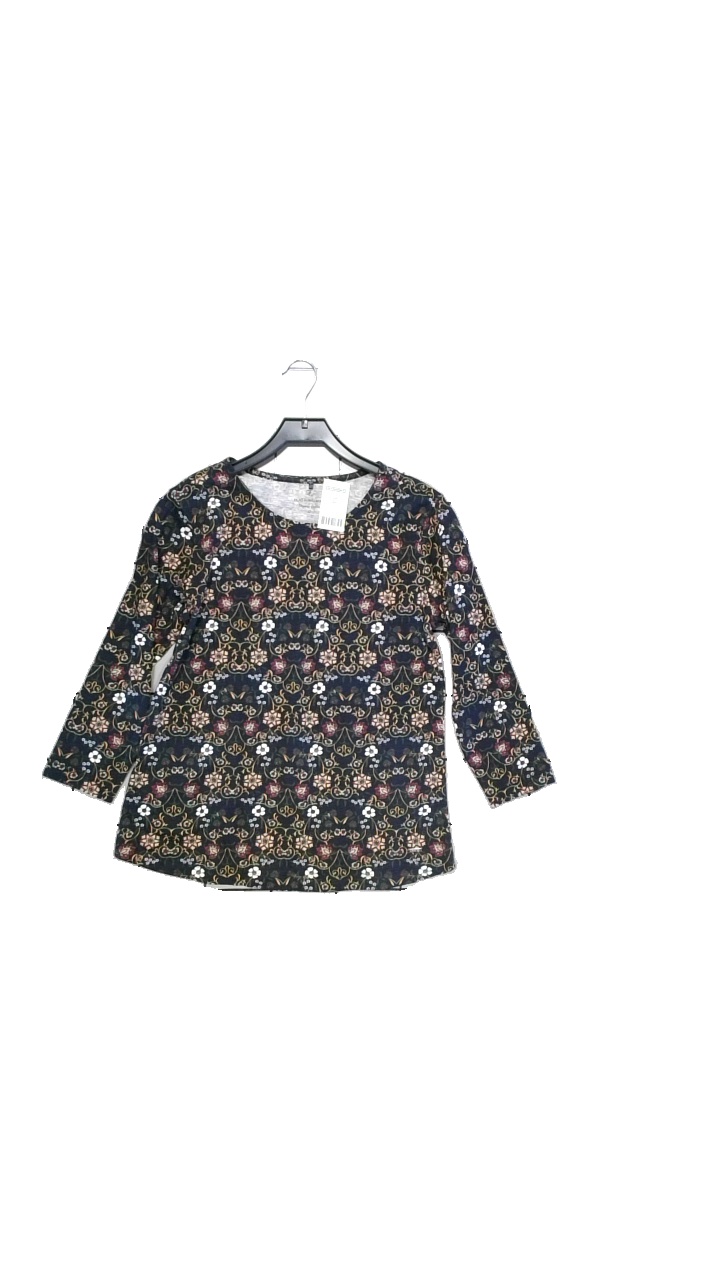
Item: Top (Ladies)
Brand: Flash
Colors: Multicolor
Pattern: Floral print
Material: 100% cotton
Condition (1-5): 5
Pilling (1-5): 5
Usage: Reuse
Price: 50-100